Gifford, Illinois

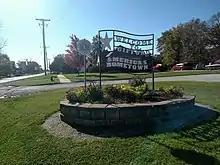
The welcome sign near U.S. 136

As of the 2020 census there were 911 people, 365 households, and 220 families residing in the village. The population density was . There were 374 housing units at an average density of . The racial makeup of the village was 94.29% White, 0.55% African American, 0.22% Native American, 0.22% Asian, 0.66% from other races, and 4.06% from two or more races. Hispanic or Latino of any race were 1.87% of the population.